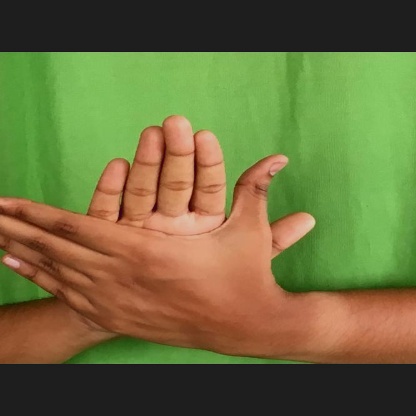
Mudra: Chakra